Héctor Fáver

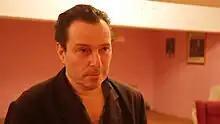
Fáver in 2016

Héctor Fáver (born 9 September 1960) is an Argentine film producer and director. His film "Memory of Water" was screened in the Un Certain Regard section at the 1992 Cannes Film Festival.